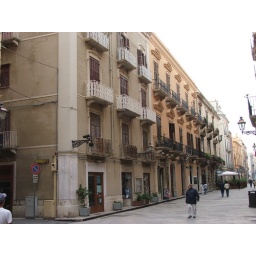
Trapani's main street - the bed and breakfast we stayed at is by the awnings in the far distance of the shot.